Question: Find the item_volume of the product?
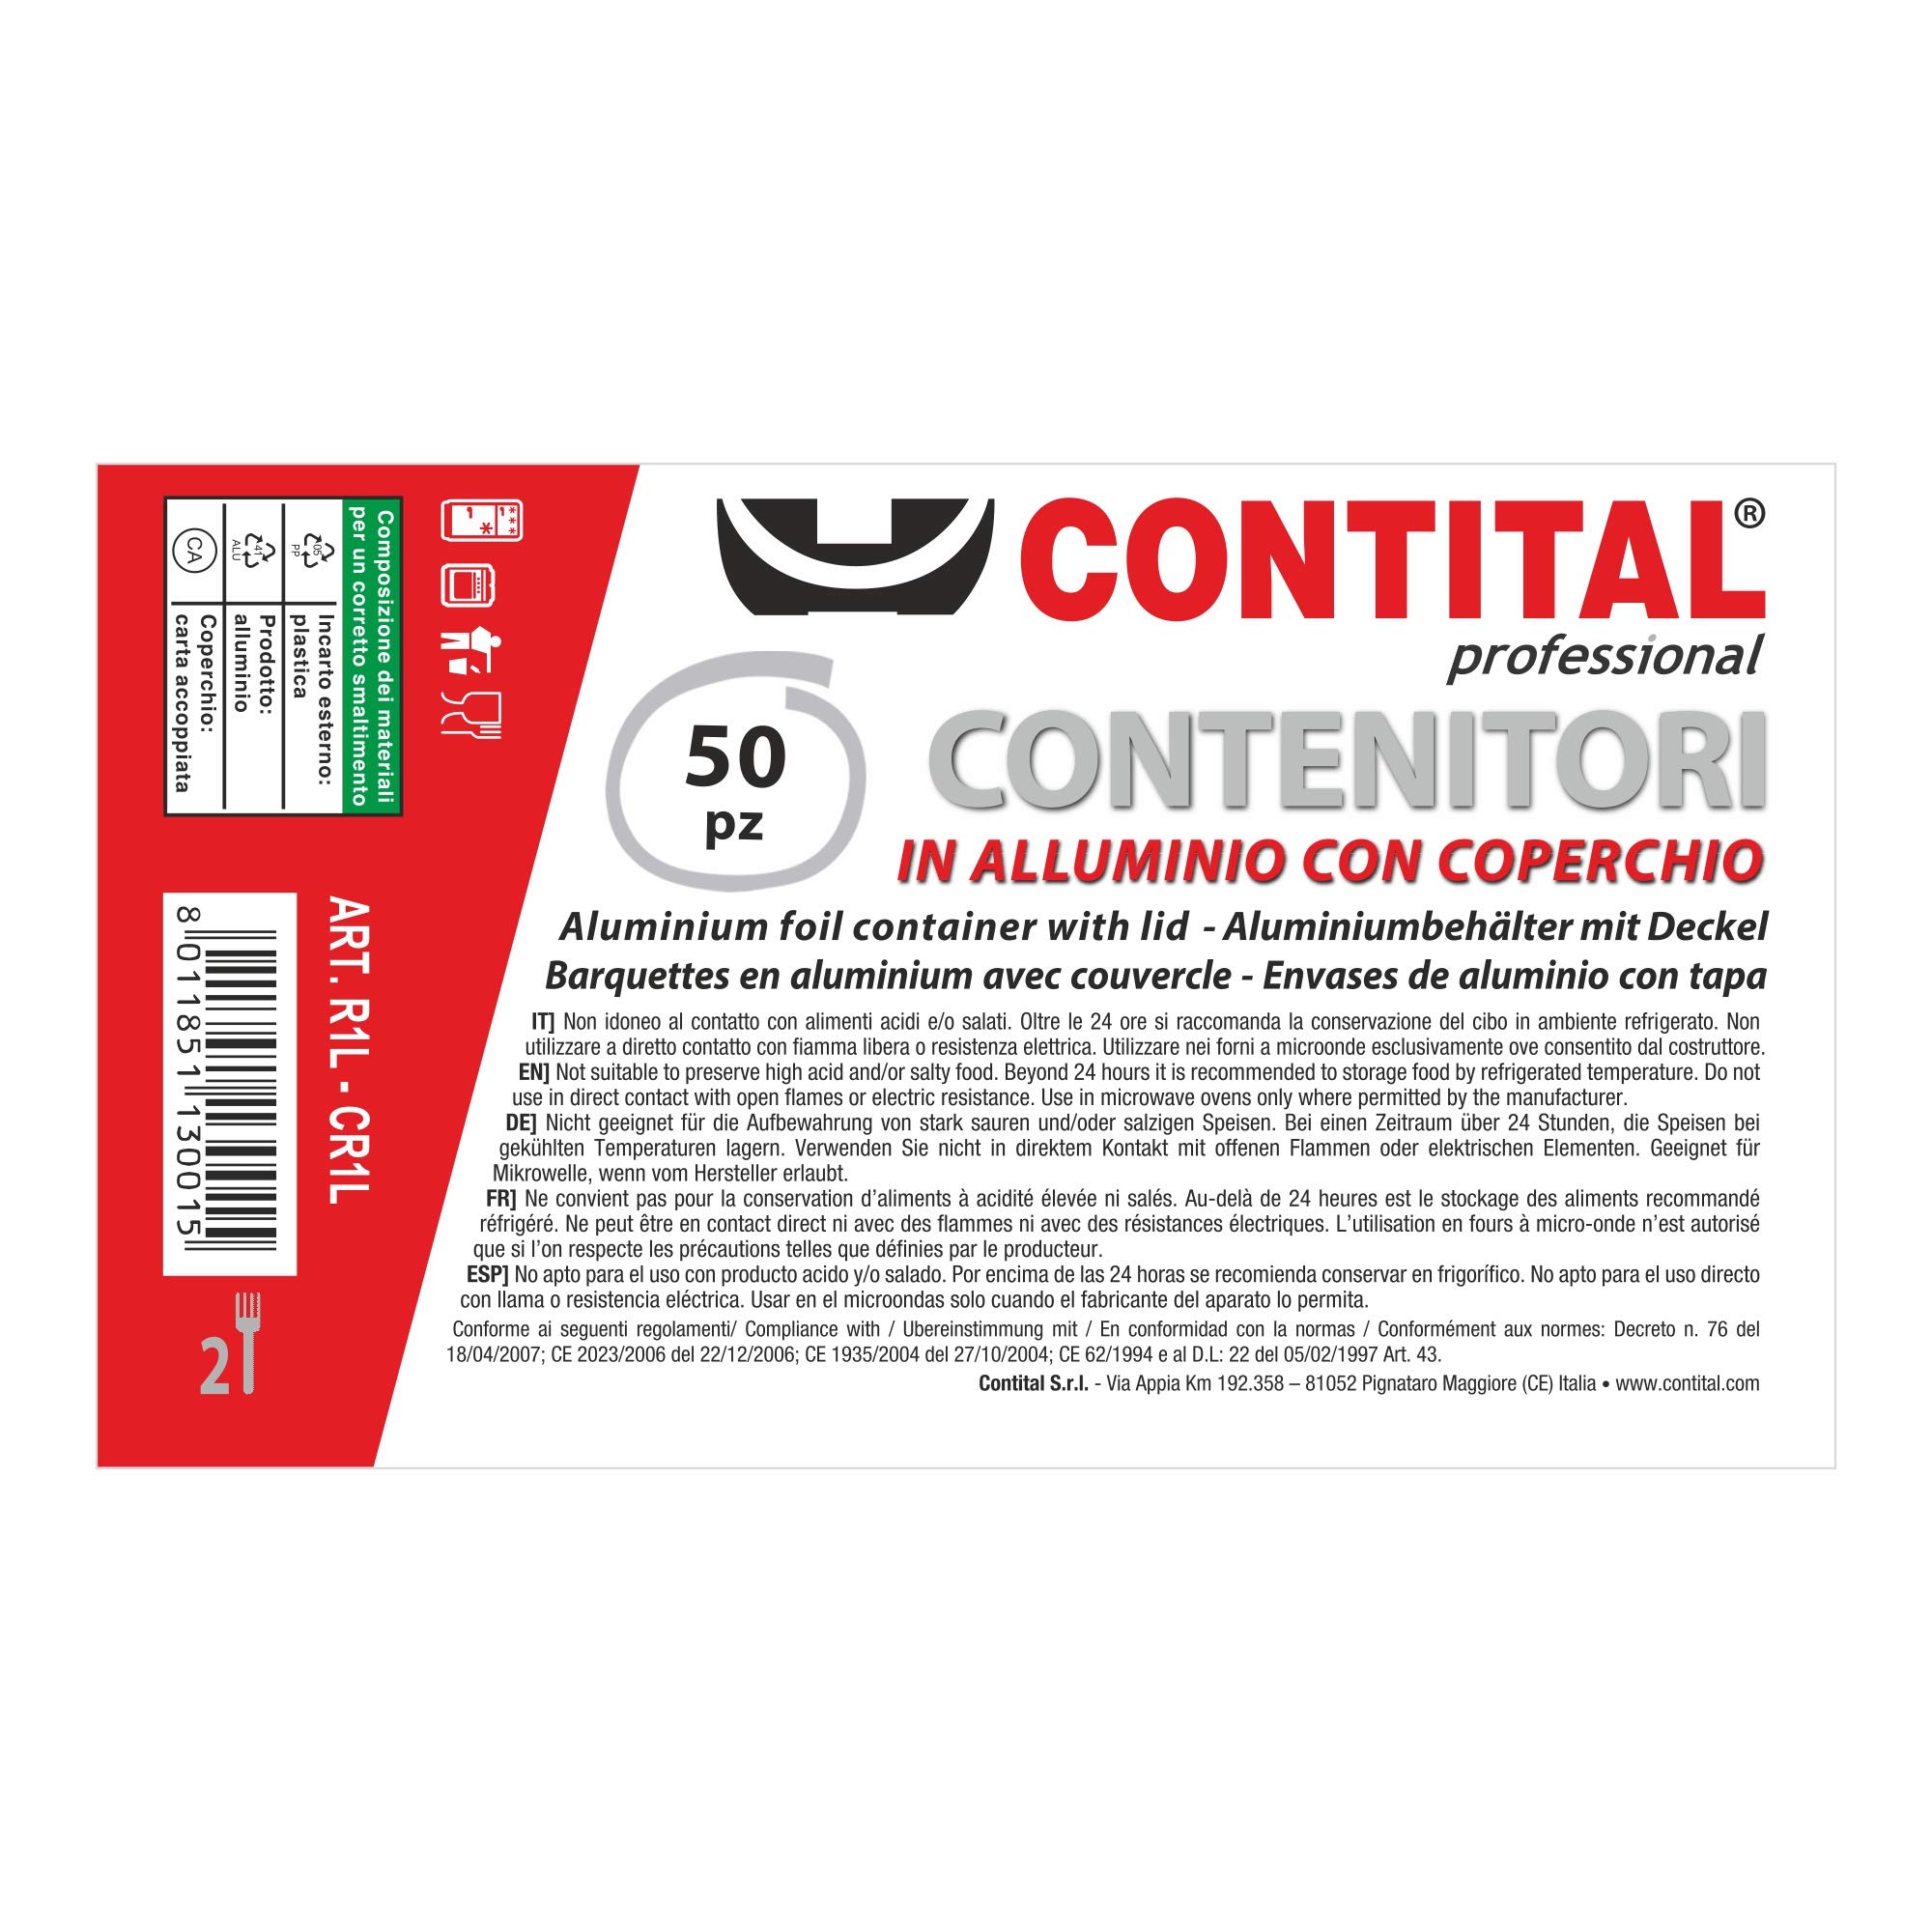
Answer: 1.0 litre